Param, Federated States of Micronesia

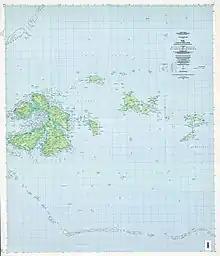
"Parem" in the eastern part of the map sheet

Param is a municipality and an island in the "Southern Nomoneas (Shiki) Islands" of Chuuk, Federated States of Micronesia.